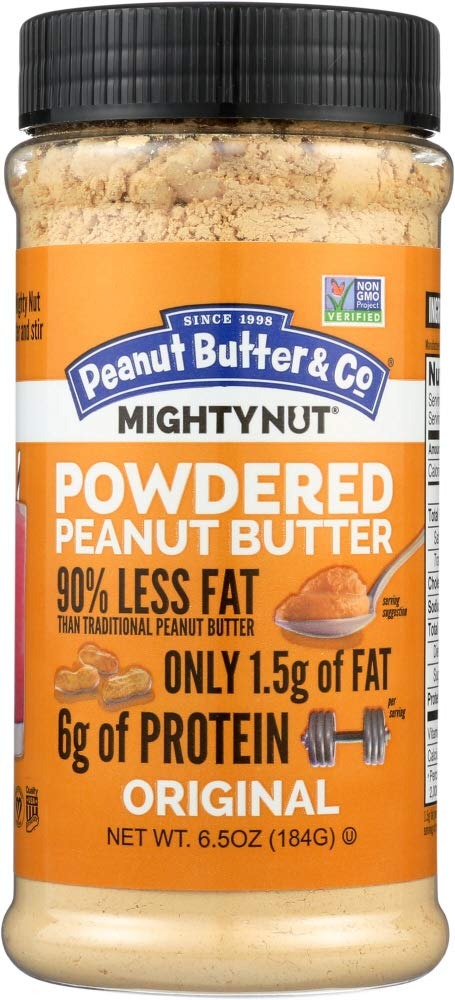
Item Name: Peanut Butter & Co., Mighty Nut, Powdered Peanut Butter, Original, 6.5 oz (184 g)(pack of 2) by Peanut Butter & Co.
Value: 13.0
Unit: Fl Oz

Price: 33.29